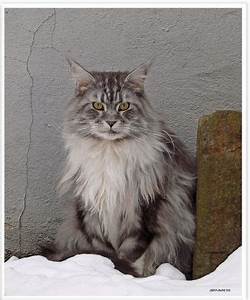
Label: gatto